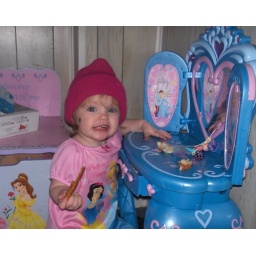
wearing her hat around the house